Aldo Pastore

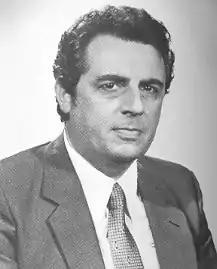
Pastore's picture

Aldo Pastore (15 December 1930 – 26 July 2022) was an Italian politician. He served as a member of the Chamber of Deputies of Italy. Pastore died on 26 July 2022, at the age of 91.